Federico Pérez

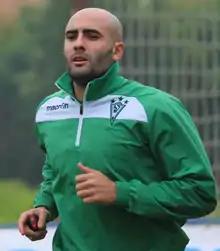
Pérez with Santiago Wanderers in 2016

Federico Pérez Silvera (born January 23, 1986, in Montevideo, Uruguay) is a Uruguayan former footballer who played as a defender.